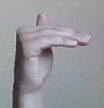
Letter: khaa